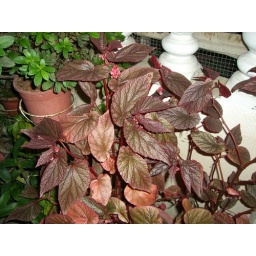
This plant is unique because it's leaves are red in colour.